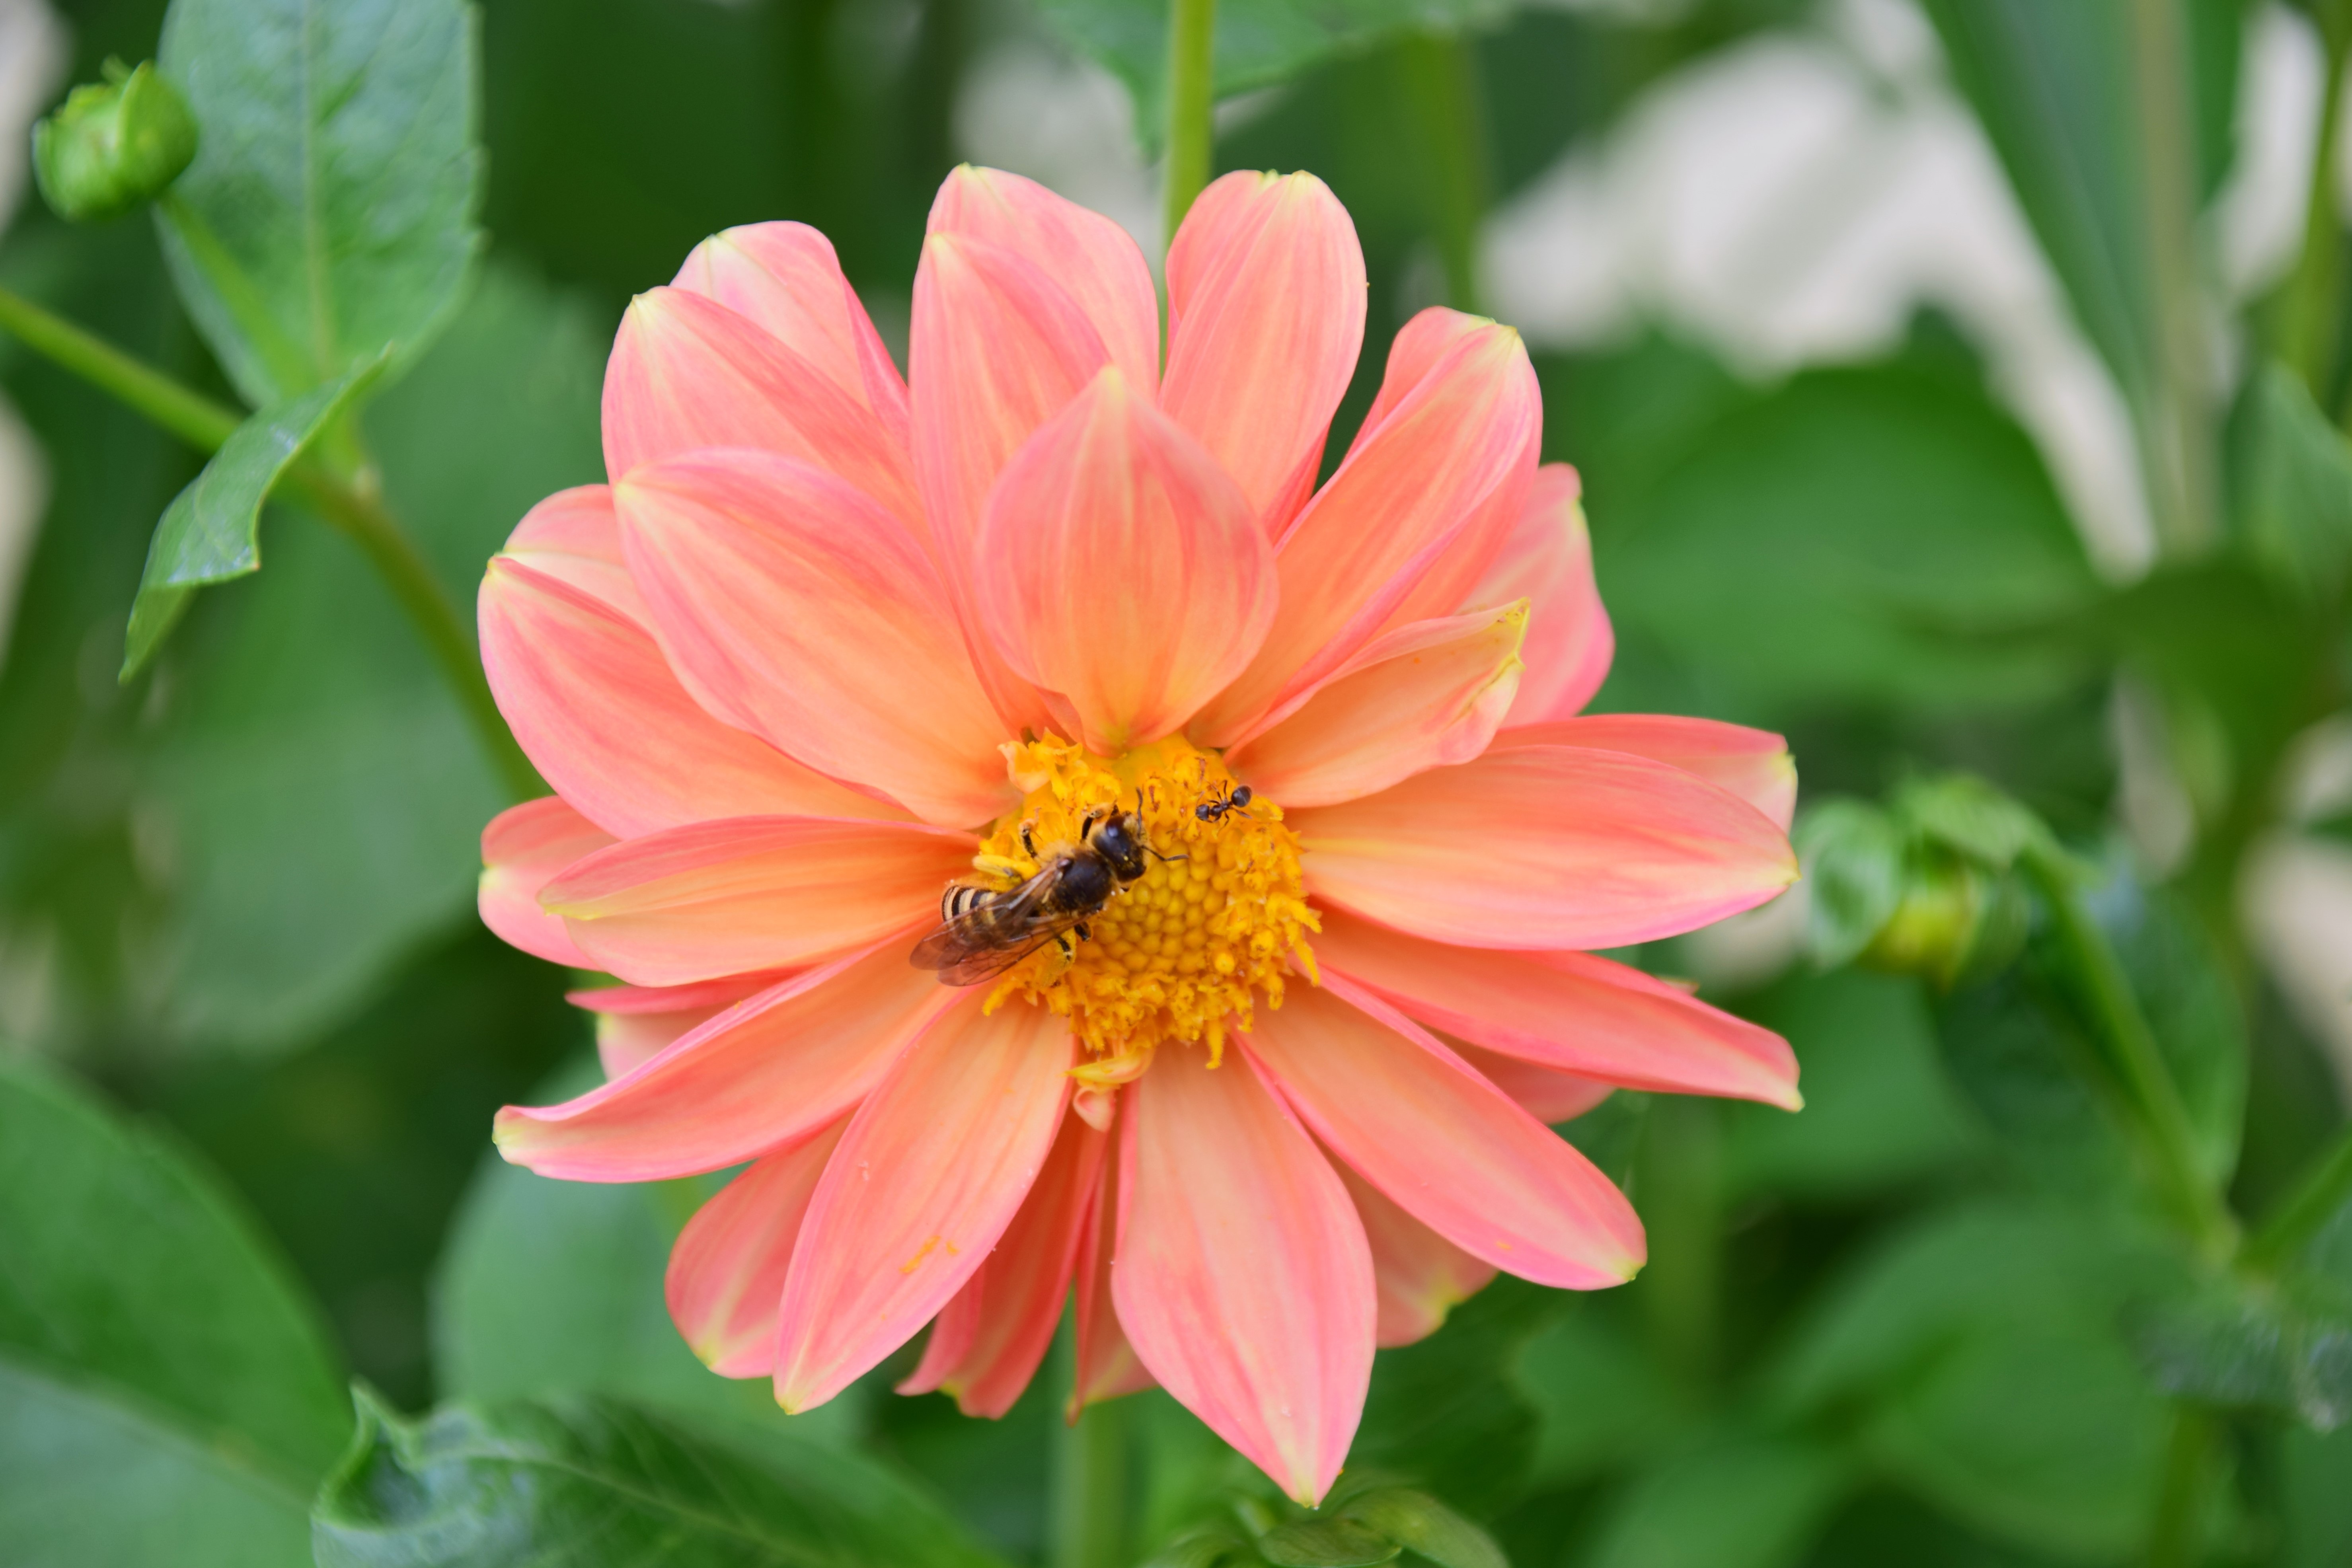
plant, flower, petal, summer, botany, flora, dahlia, bee, ant, macro photography, flowering plant, daisy family, annual plant, land plant, garden cosmos